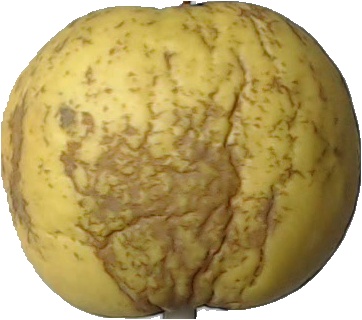
Label: apple_golden_1